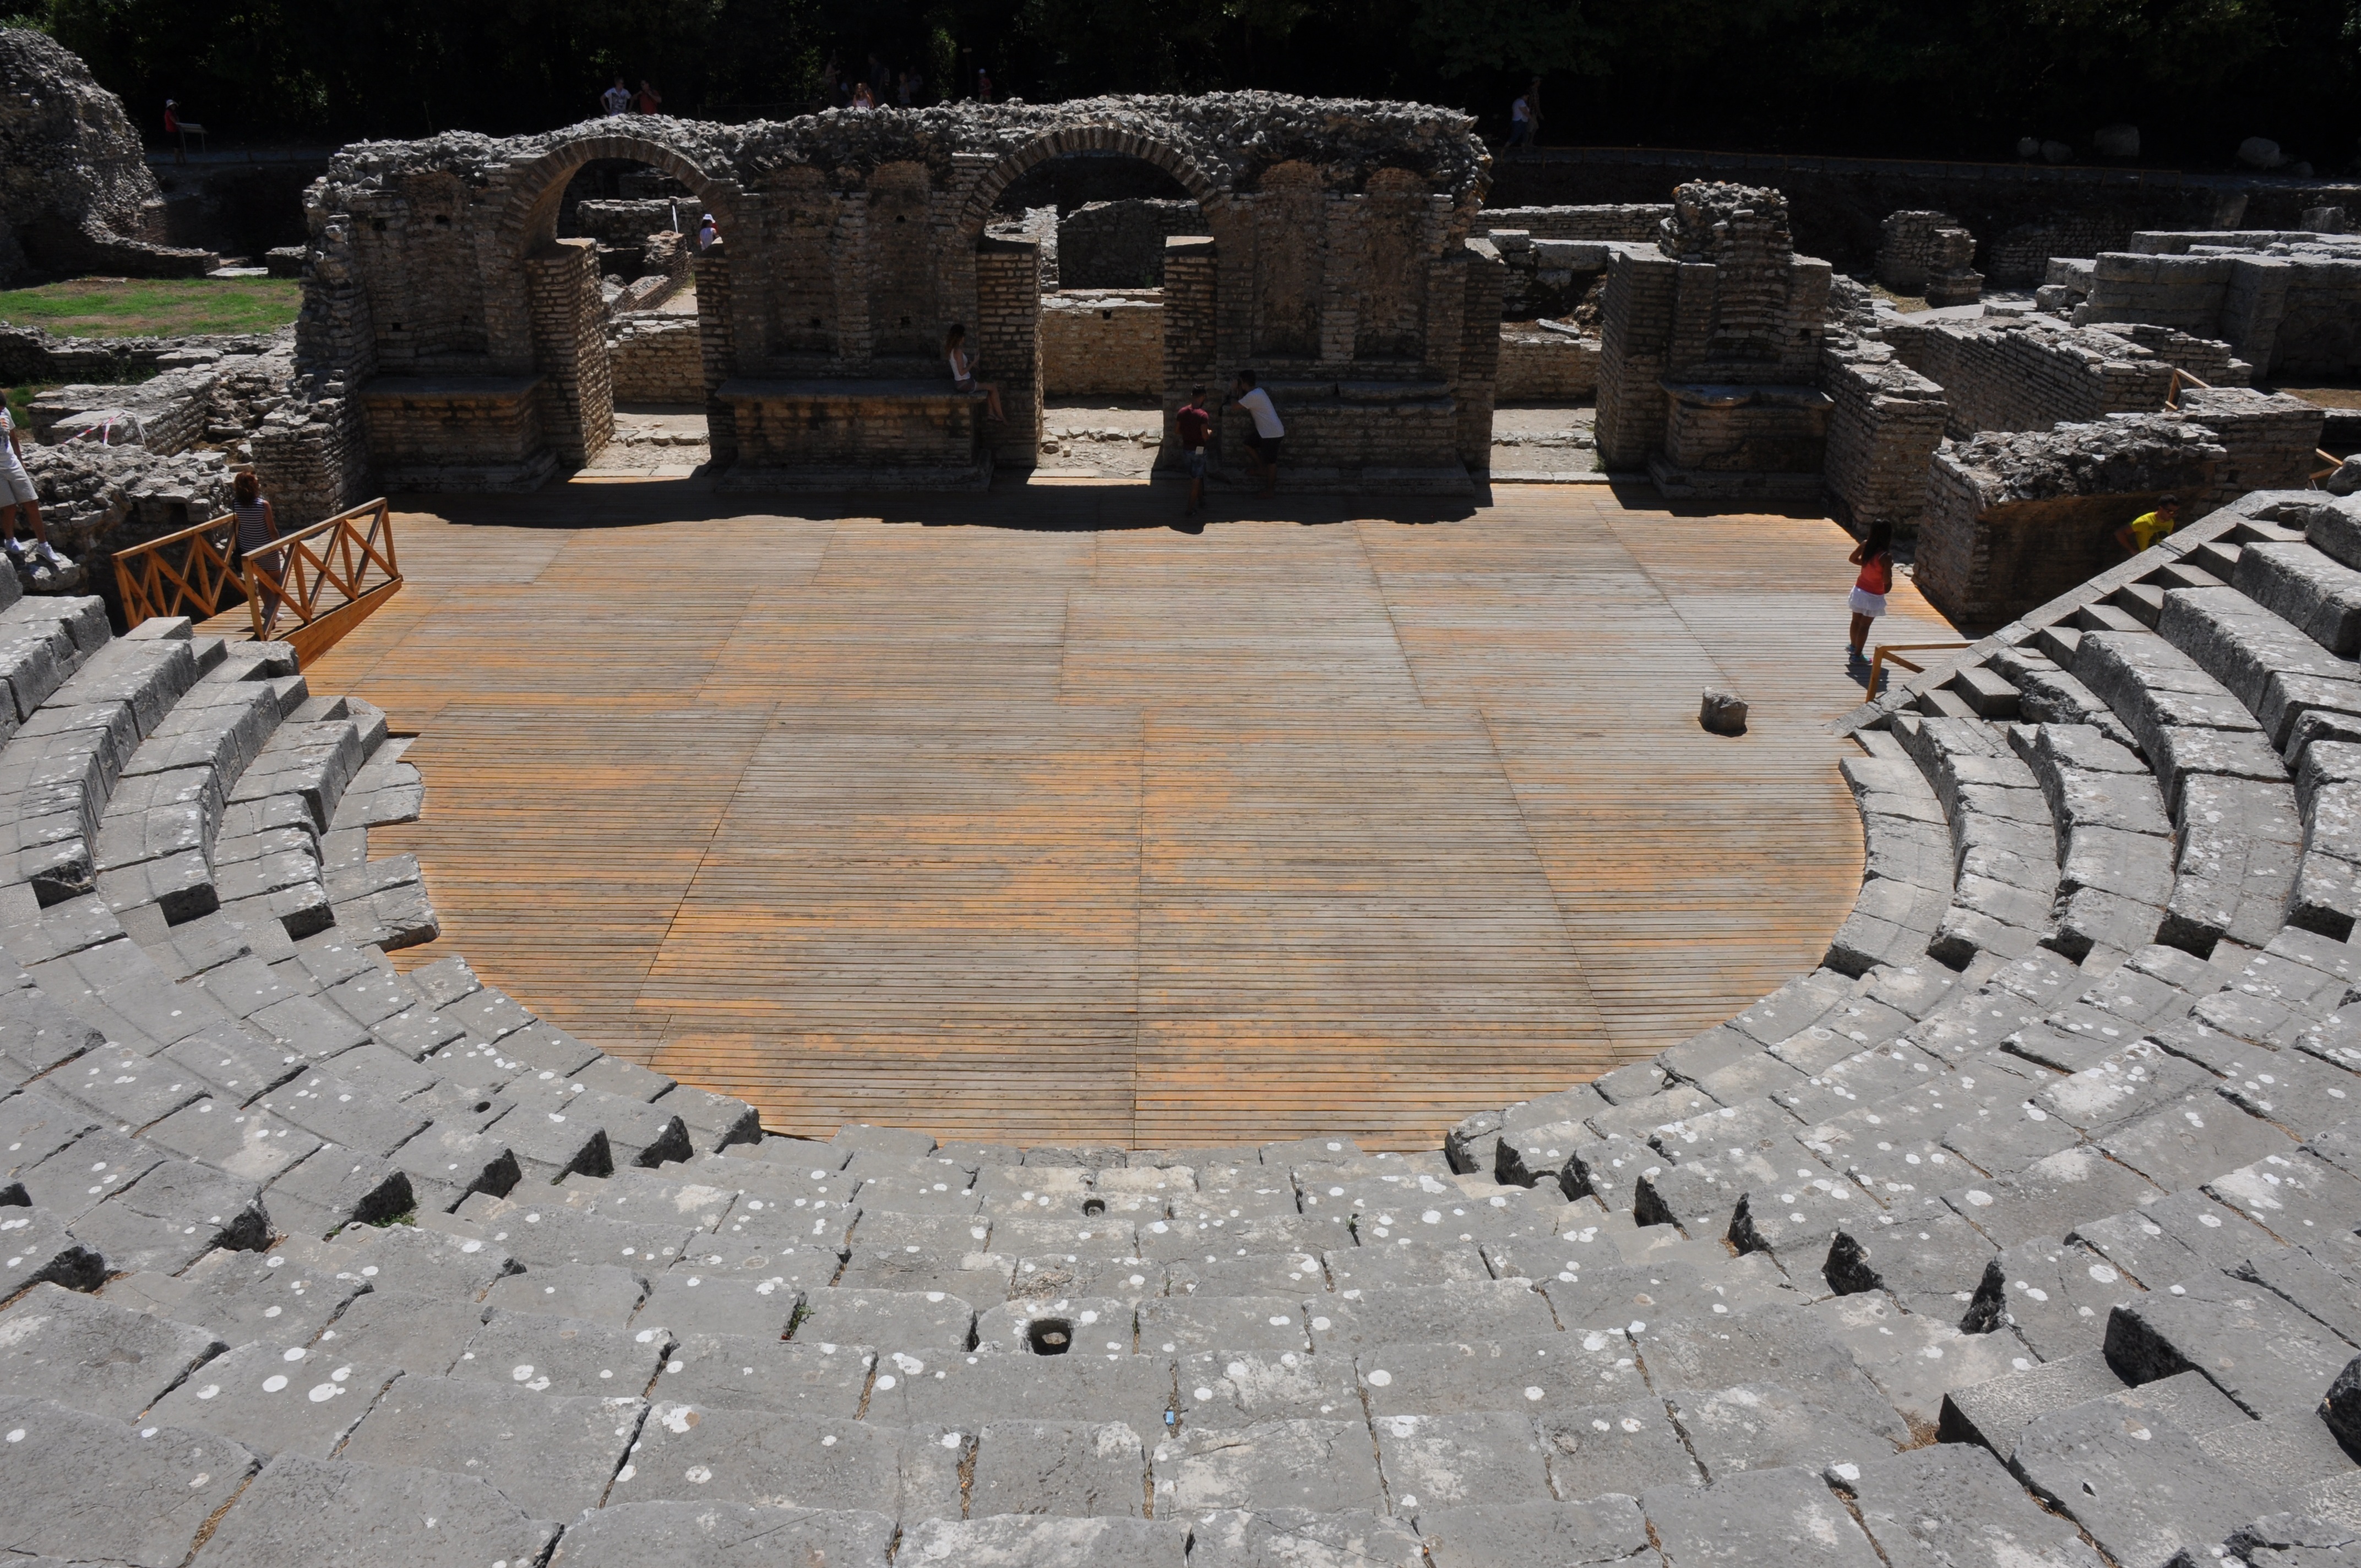
rock, architecture, cobblestone, wall, walkway, europe, greek, stone wall, fortification, ruin, brick, spiritual, amphitheatre, temple, ruins, archeology, roman, unesco, albania, flooring, archaeological site, road surface, ancient history, butrint national park, outdoor structure, remains of the theatre